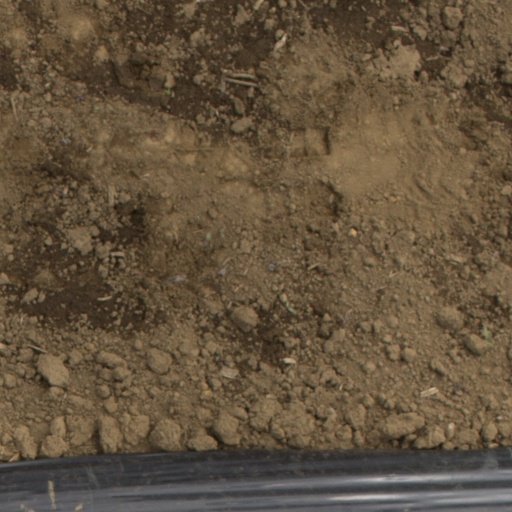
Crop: Jerusalem artichoke